The Blind Woman of Sorrento (1953 film)

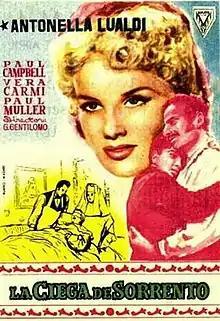
Spanish film poster

The Blind Woman of Sorrento is a 1953 Italian historical romantic drama film directed by Giacomo Gentilomo and starring Antonella Lualdi, Paul Campbell and Enzo Biliotti. It was shot at the Cinecittà Studios in Rome. The film is based on the novel of the same title by Francesco Mastriani and is the third time that it has been filmed. It is set in the nineteenth century in Sorrento in southern Italy.